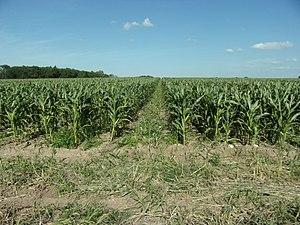
Champ de maïs semence à Courçay
Courçay est une commune française située dans le département d'Indre-et-Loire, en région Centre-Val de Loire.